Jimmy Clanton

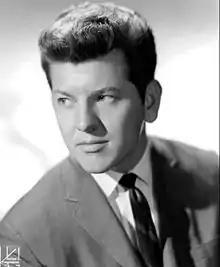
Clanton in 1975

Jimmy Clanton (born September 2, 1938) is an American singer who became known as the "swamp pop R&B teenage idol". His band recorded a hit song "Just a Dream" which Clanton had written in 1958 for the Ace Records label. It reached number four on the "Billboard" chart and sold a million copies. Clanton performed on Dick Clark's "American Bandstand" and toured with popular artists like Fats Domino, Jerry Lee Lewis and the Platters.